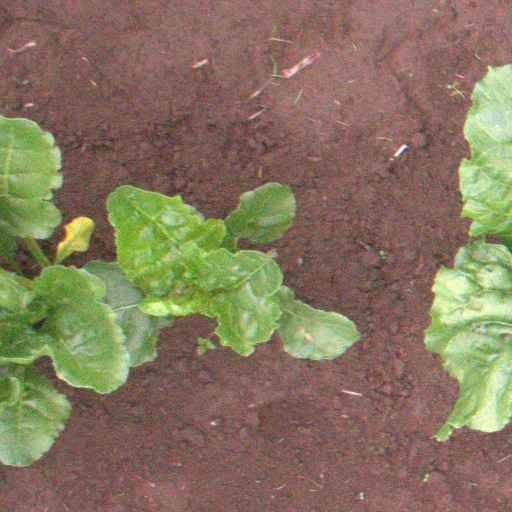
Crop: sugar beet